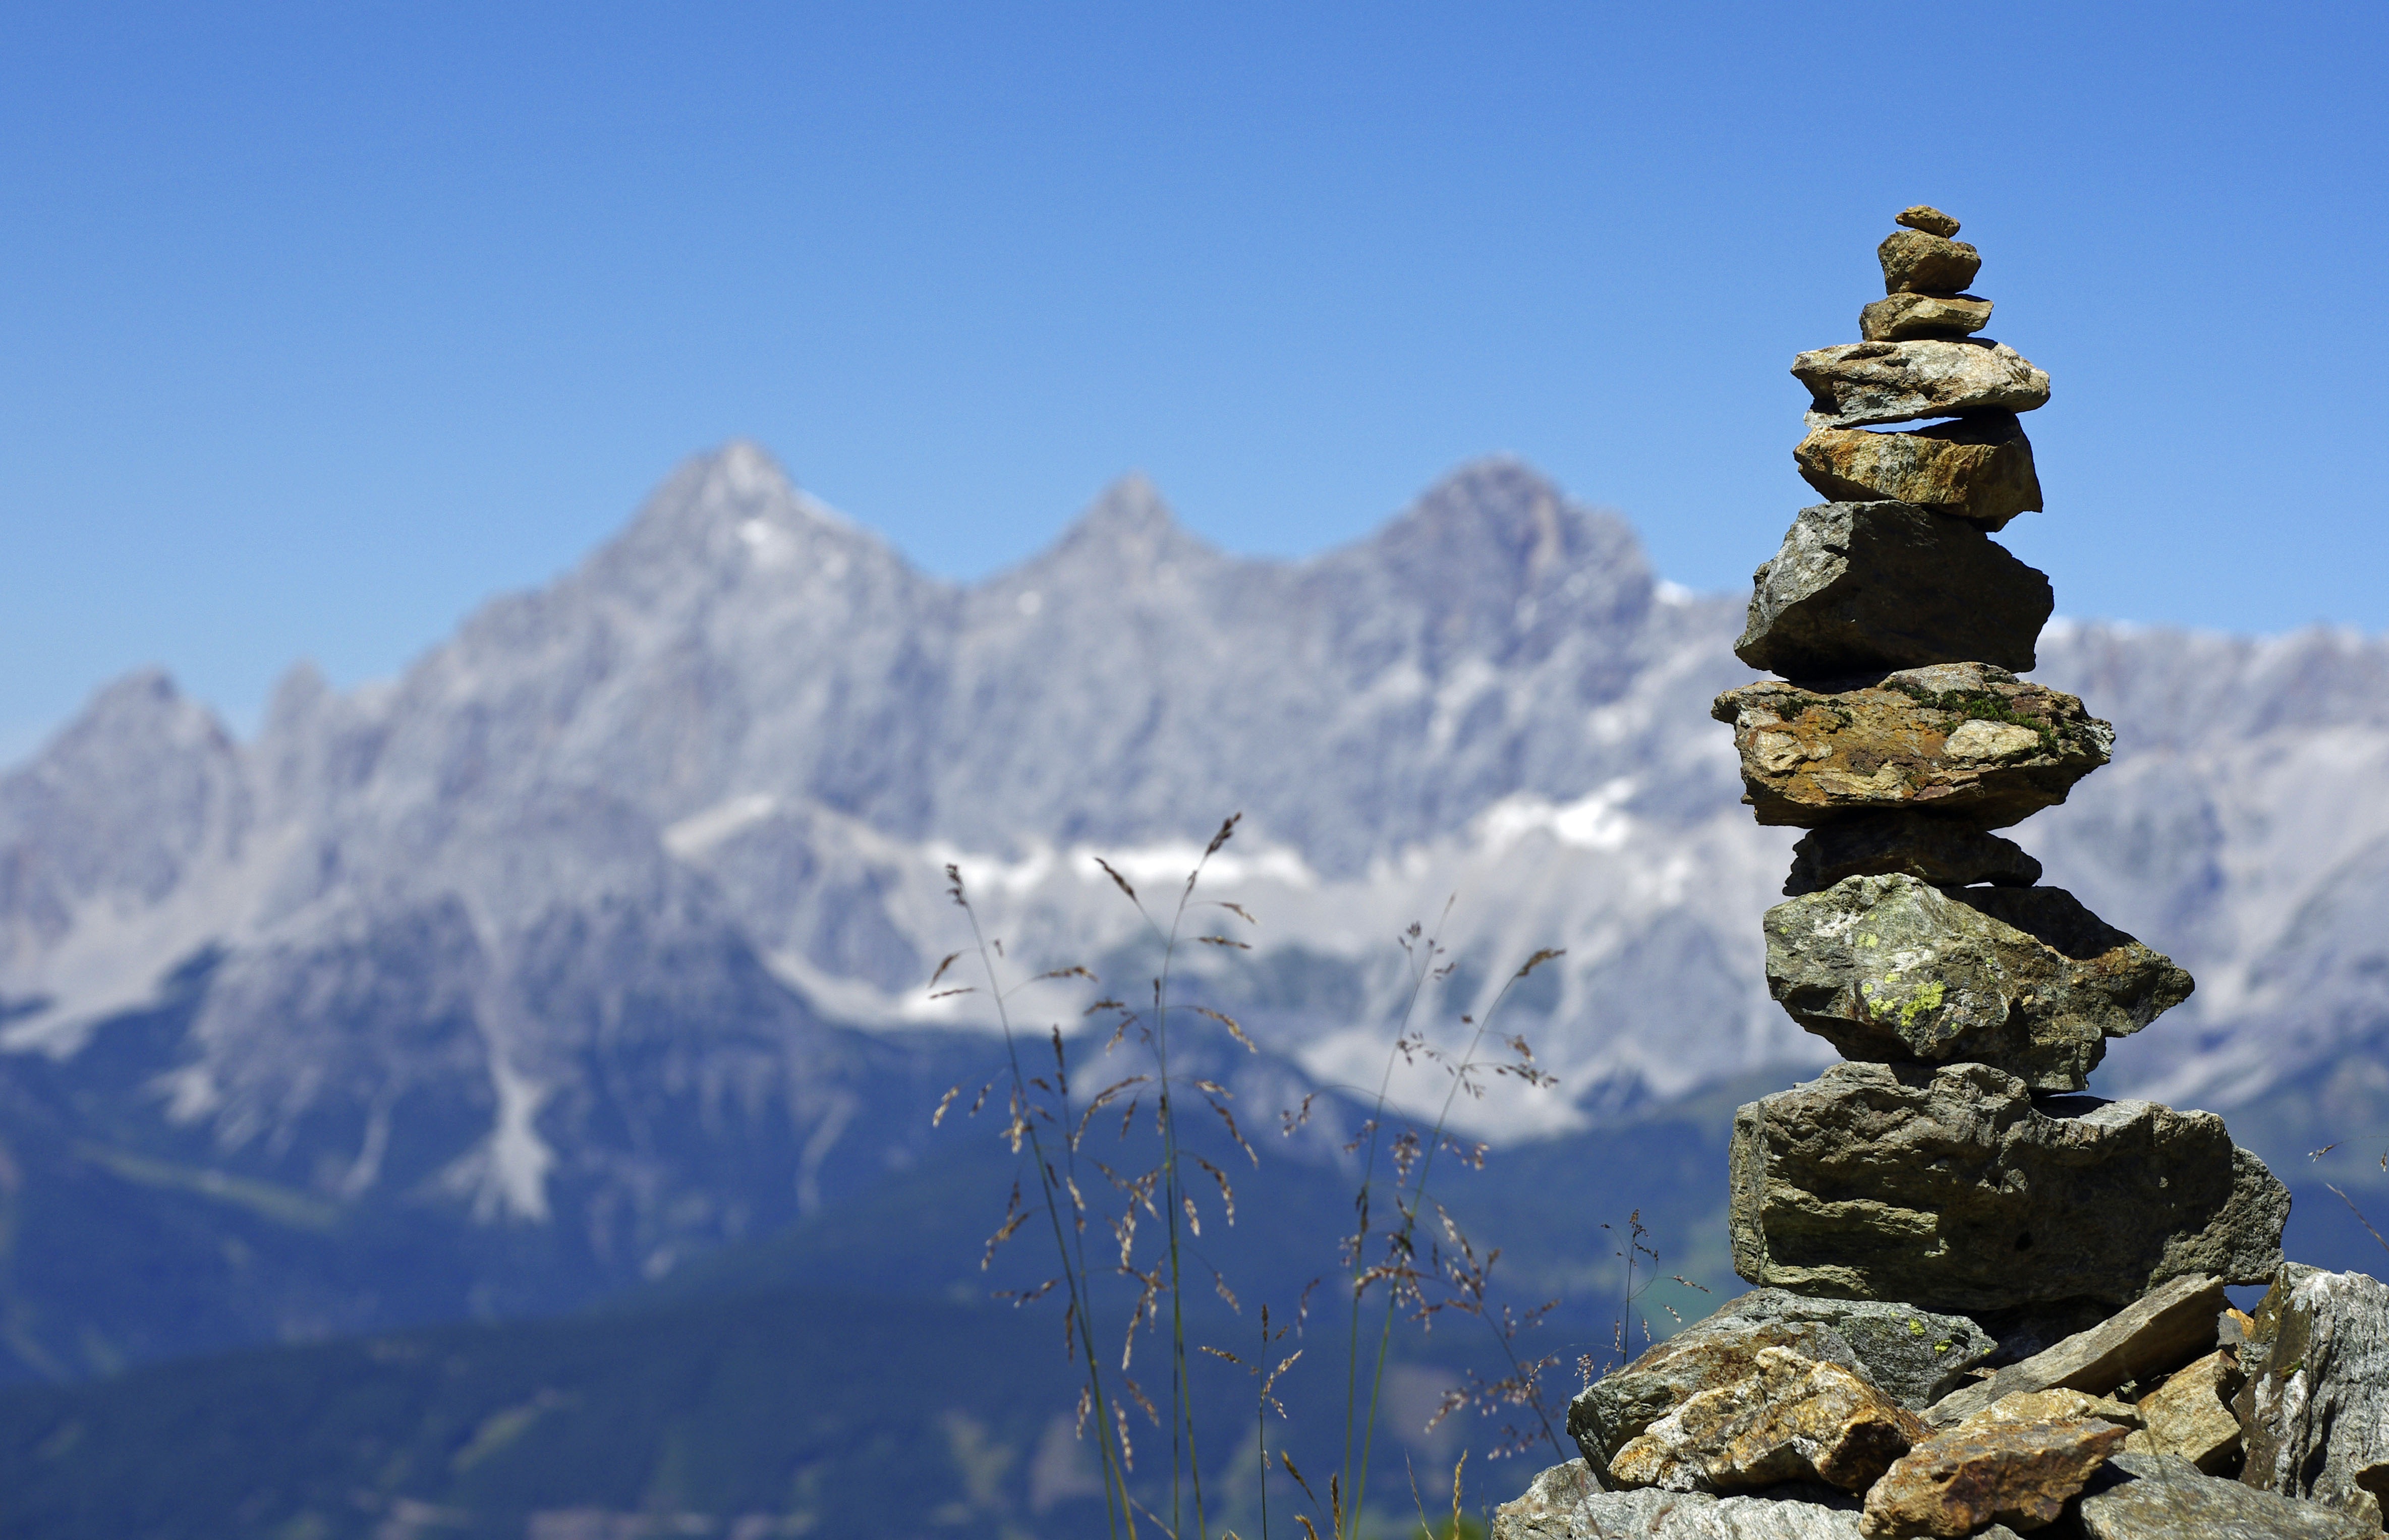
landscape, nature, rock, wilderness, mountain, sky, mountain range, panorama, hike, alpine, blue, terrain, ridge, summit, austria, mountains, alps, quiet, cairns, creation, dachstein, landform, mountainous landforms